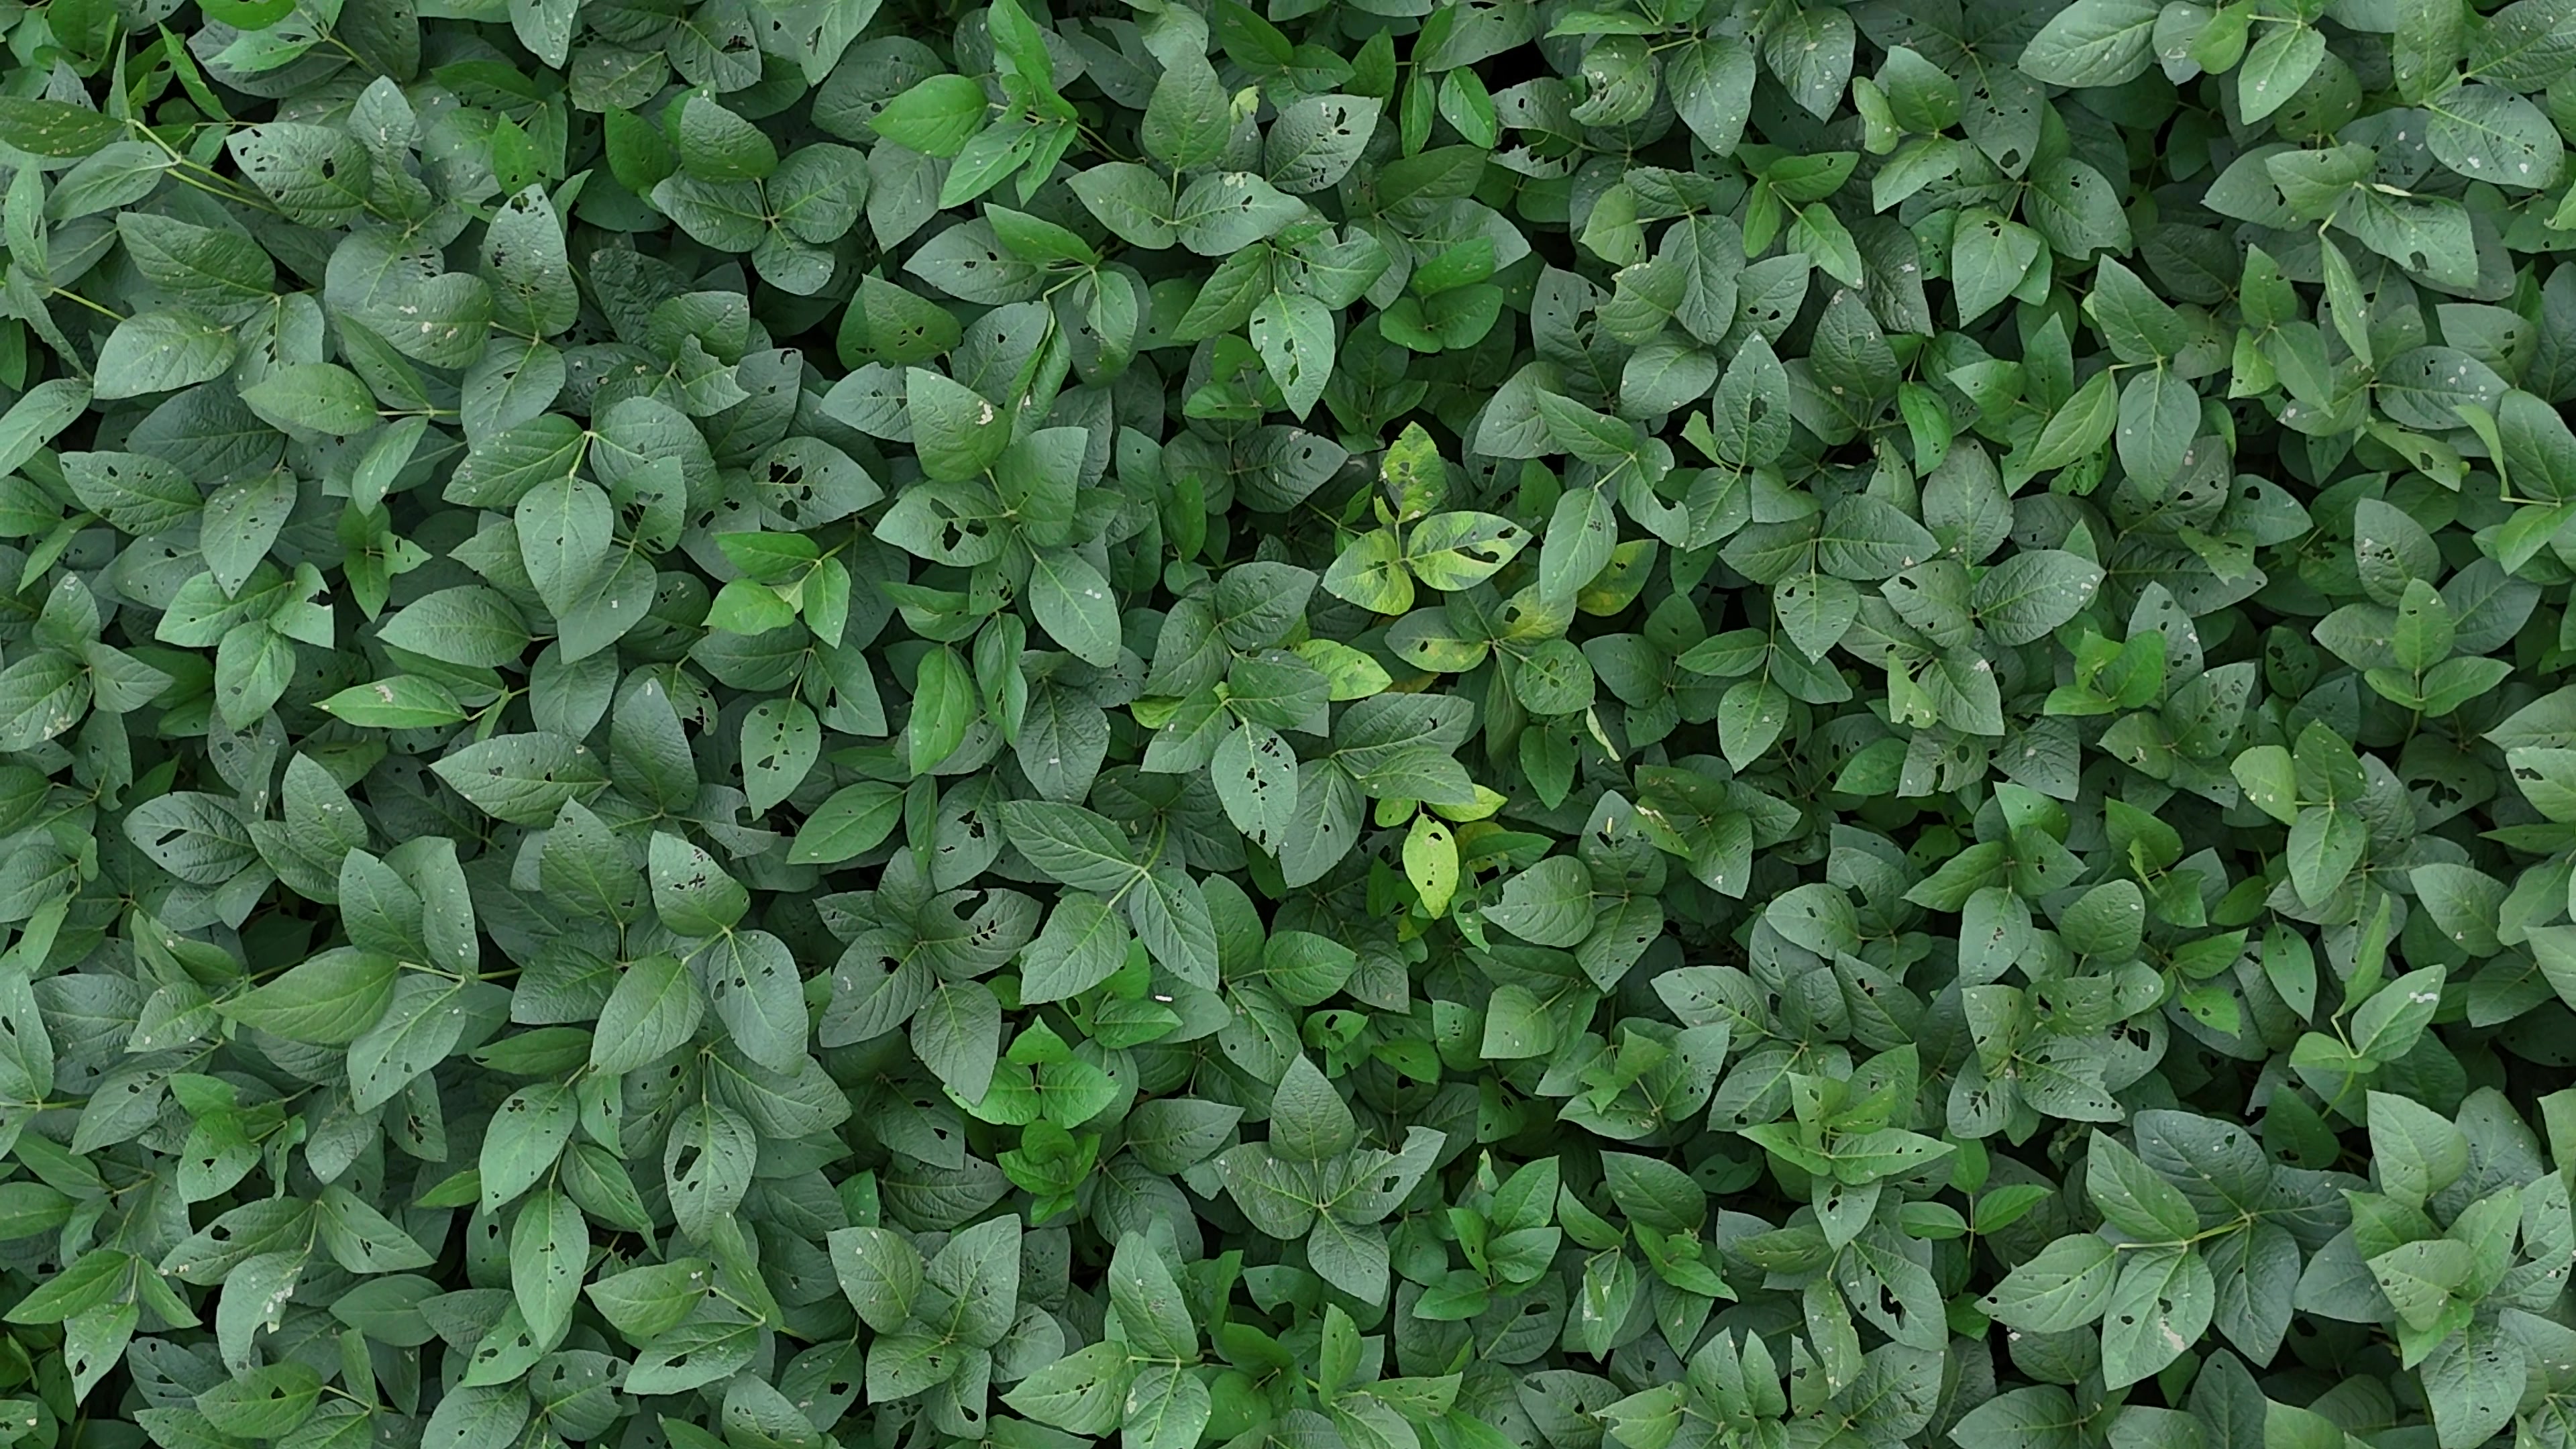
Label: Mosaic